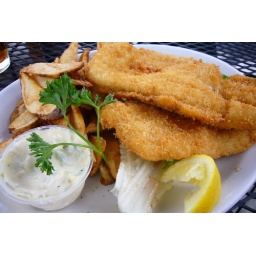
deli-cious fish and chips at the clam and chowder house in montauk.